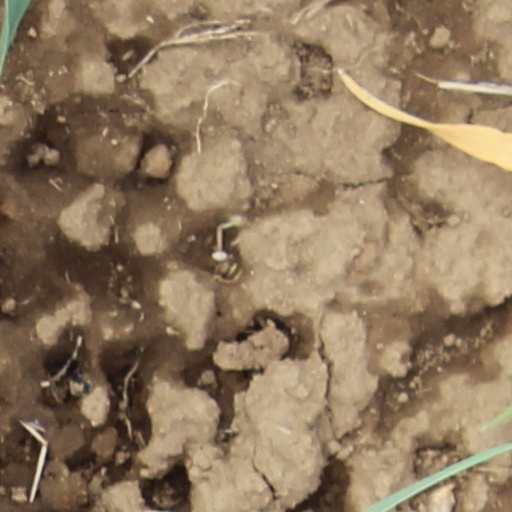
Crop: wheat